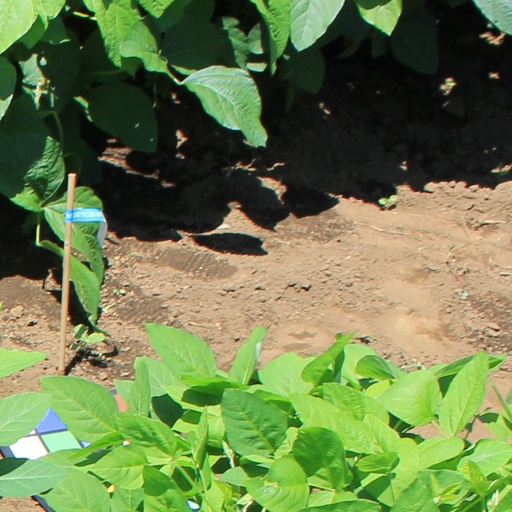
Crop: soybean